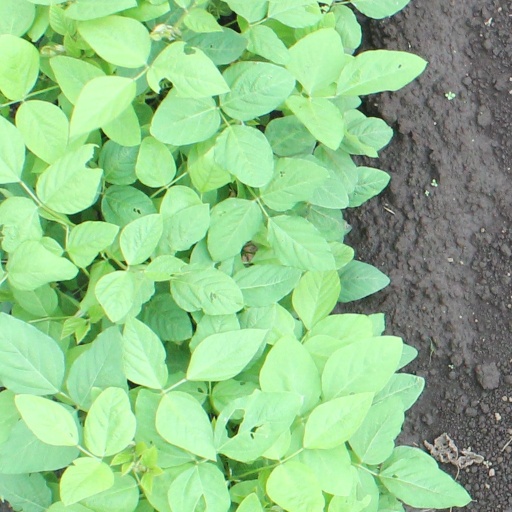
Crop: soybean